Sint Anna Bay

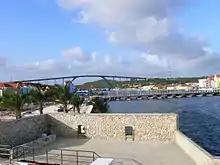
Sint Anna Bay

Sint Anna Bay (Dutch: "Sint Annabaai") is a deep channel approximately one mile long and up to 1,000 feet wide, located on the island of Curaçao between the two parts of Willemstad, Punda and Otrobanda.